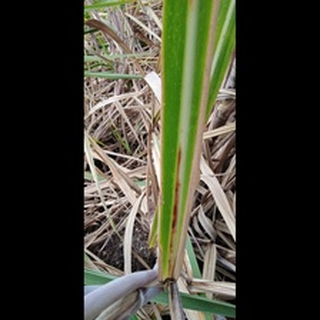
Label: sugarcane_red_rot